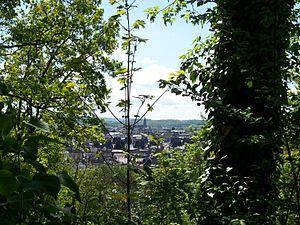
Ville: Charleville-Mézières Région: Champagne-Ardenne Pays: France
Charleville-Mézières est une commune française située dans le département des Ardennes, en région Grand Est. Elle est divisée en quatre cantons. L'agglomération Ardenne Métropole qu'elle forme avec la ville de Sedan compte plus de 130 000 habitants.
Le mont Olympe est une colline ensérée aujourd’hui dans la ville de Charleville-Mézières. Ce fut une implantation romaine puis un lieu fortifié, avant de devenir une colline boisée à la limite de l’ancienne commune de Montcy-Saint-Pierre, faisant face à Charleville. Aujourd'hui Montcy-Saint-Pierre a été absorbé par Charleville-Mézières, et ce mont également. Son nom est une réminiscence de l’antiquité et lui a été attribué par le fondateur de Charleville, Charles de Gonzague. C'était précédemment la motte du Châtelet.